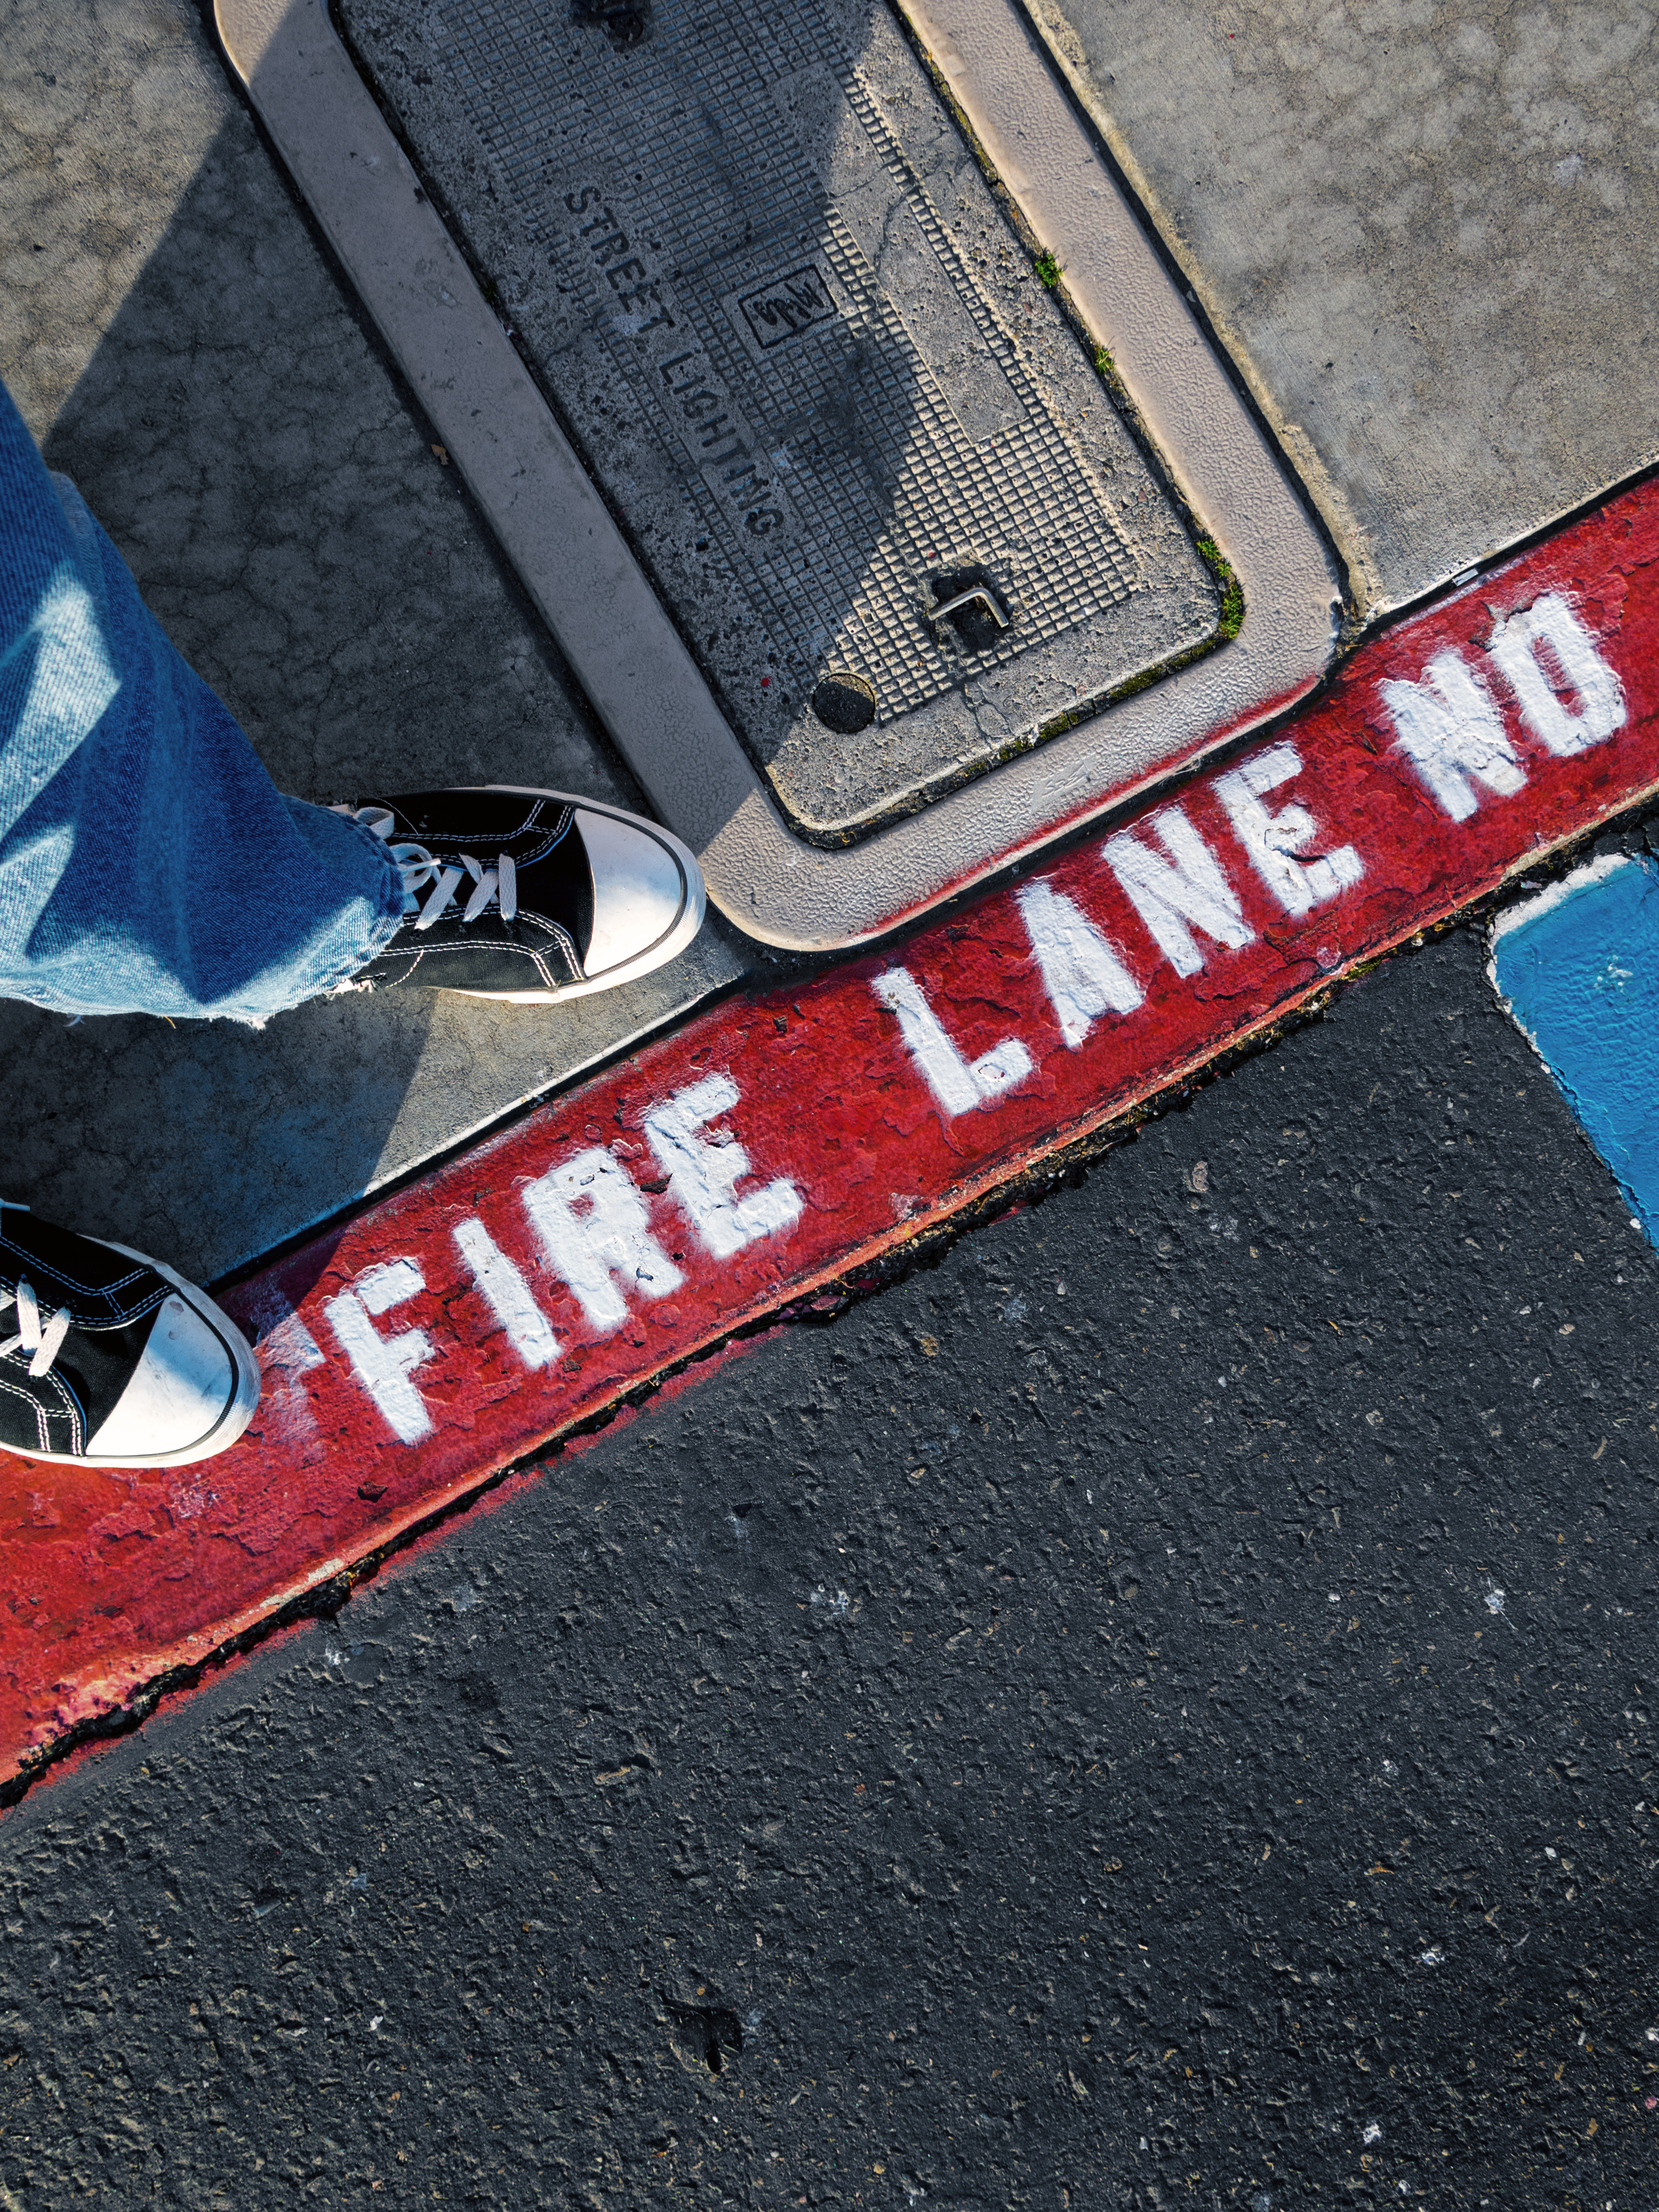
number, sign, line, red, color, flag, blue, black, down, shape, 365, project365, 2013inphotos, chucks, firelane